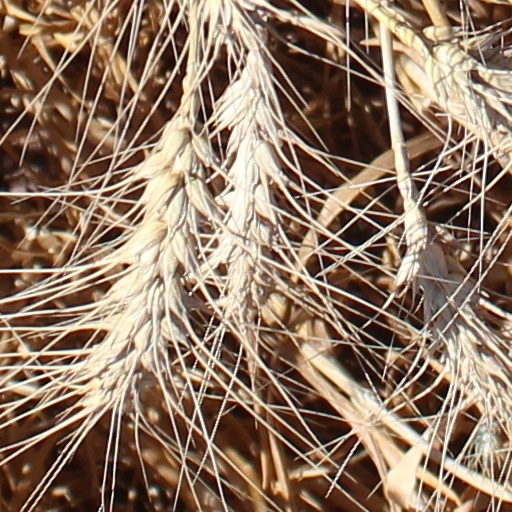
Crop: wheat